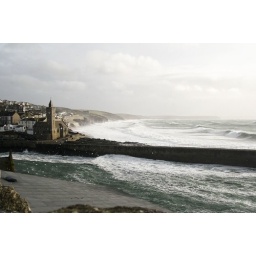
Winter Storm coming into Portleven. The church and clock tower can be seen in the lefthand middle ground